Scott Brady (actor)

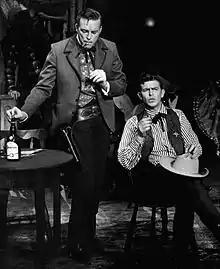
Scott Brady and Andy Griffith in Broadway musical version of "Destry Rides Again" (1959)

In 1948, Brady made his film debut as a boxer in the programmer "In This Corner" (1948) and took tough-guy roles in films like "He Walked by Night", "Undertow", and "Canon City". He was the leading man in the romantic comedy "The Model and the Marriage Broker" and in the cult Western drama "Johnny Guitar".